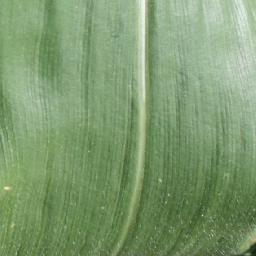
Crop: corn
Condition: (maize)_healthy